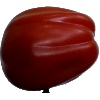
Label: Tomato Heart 1